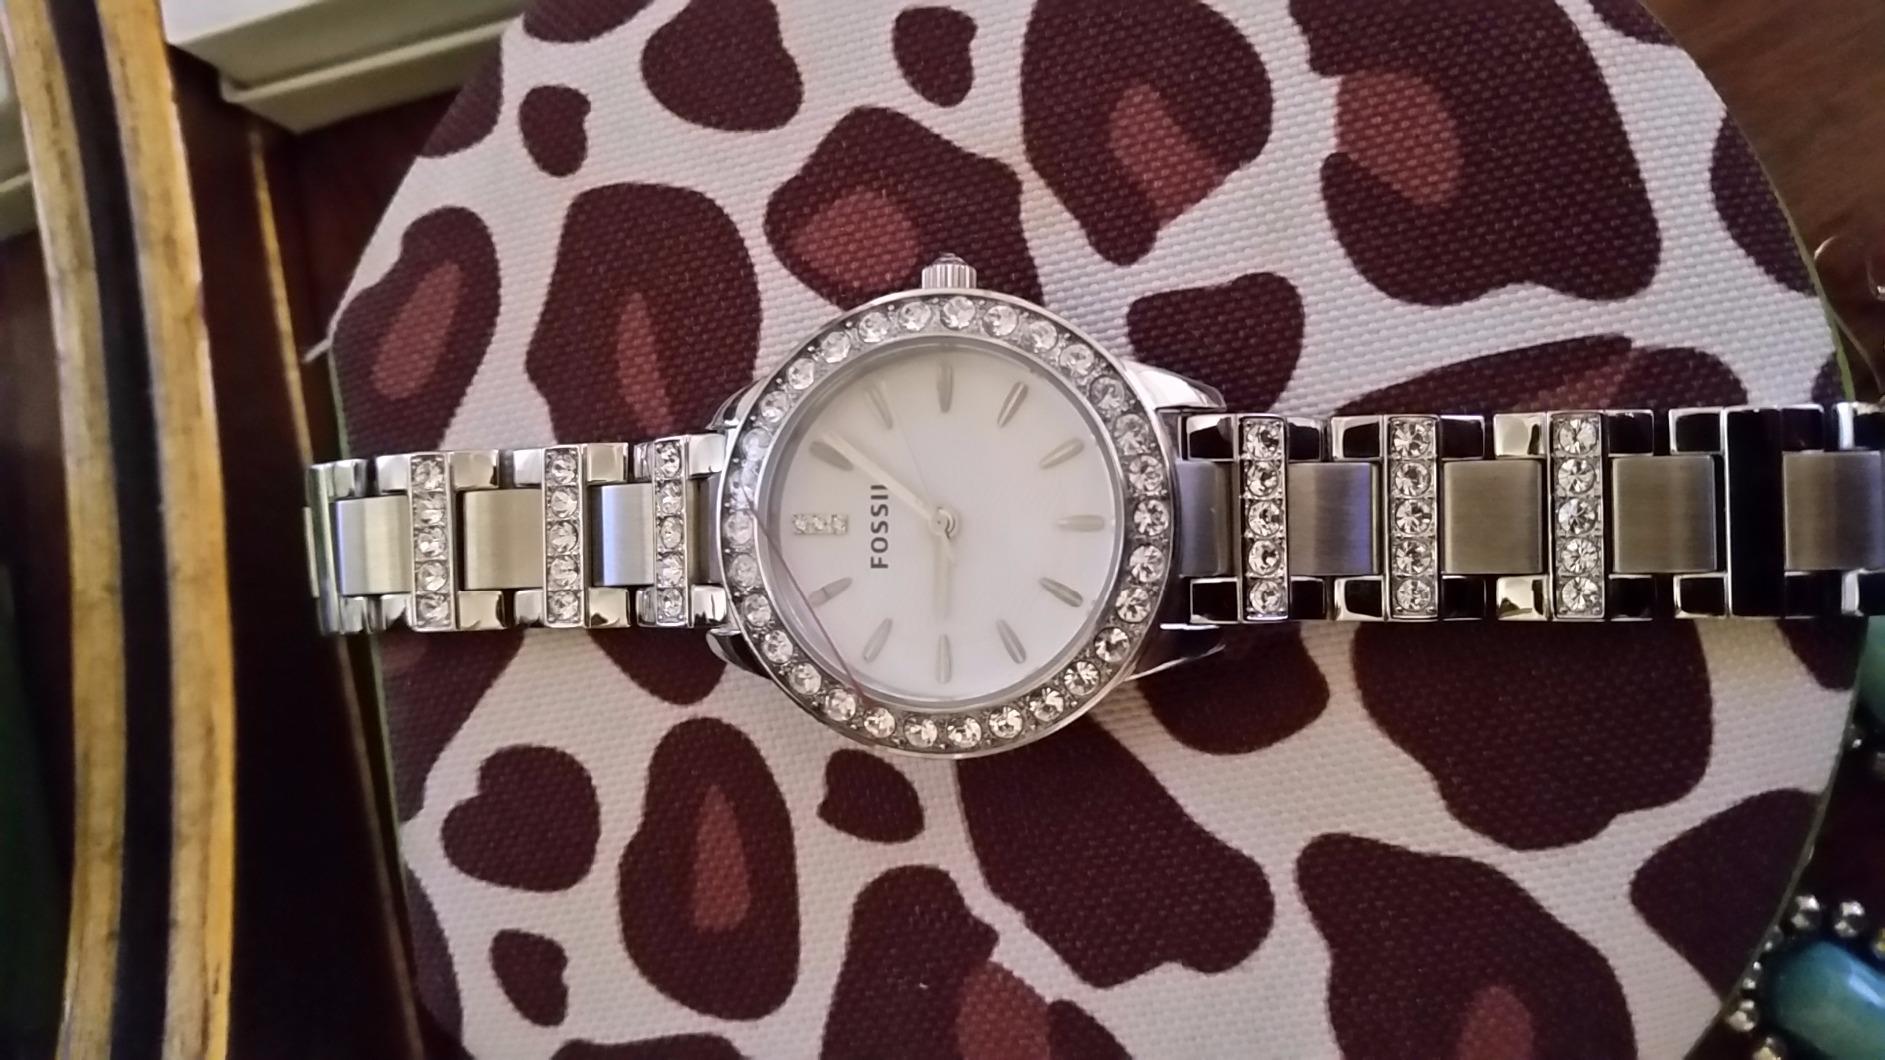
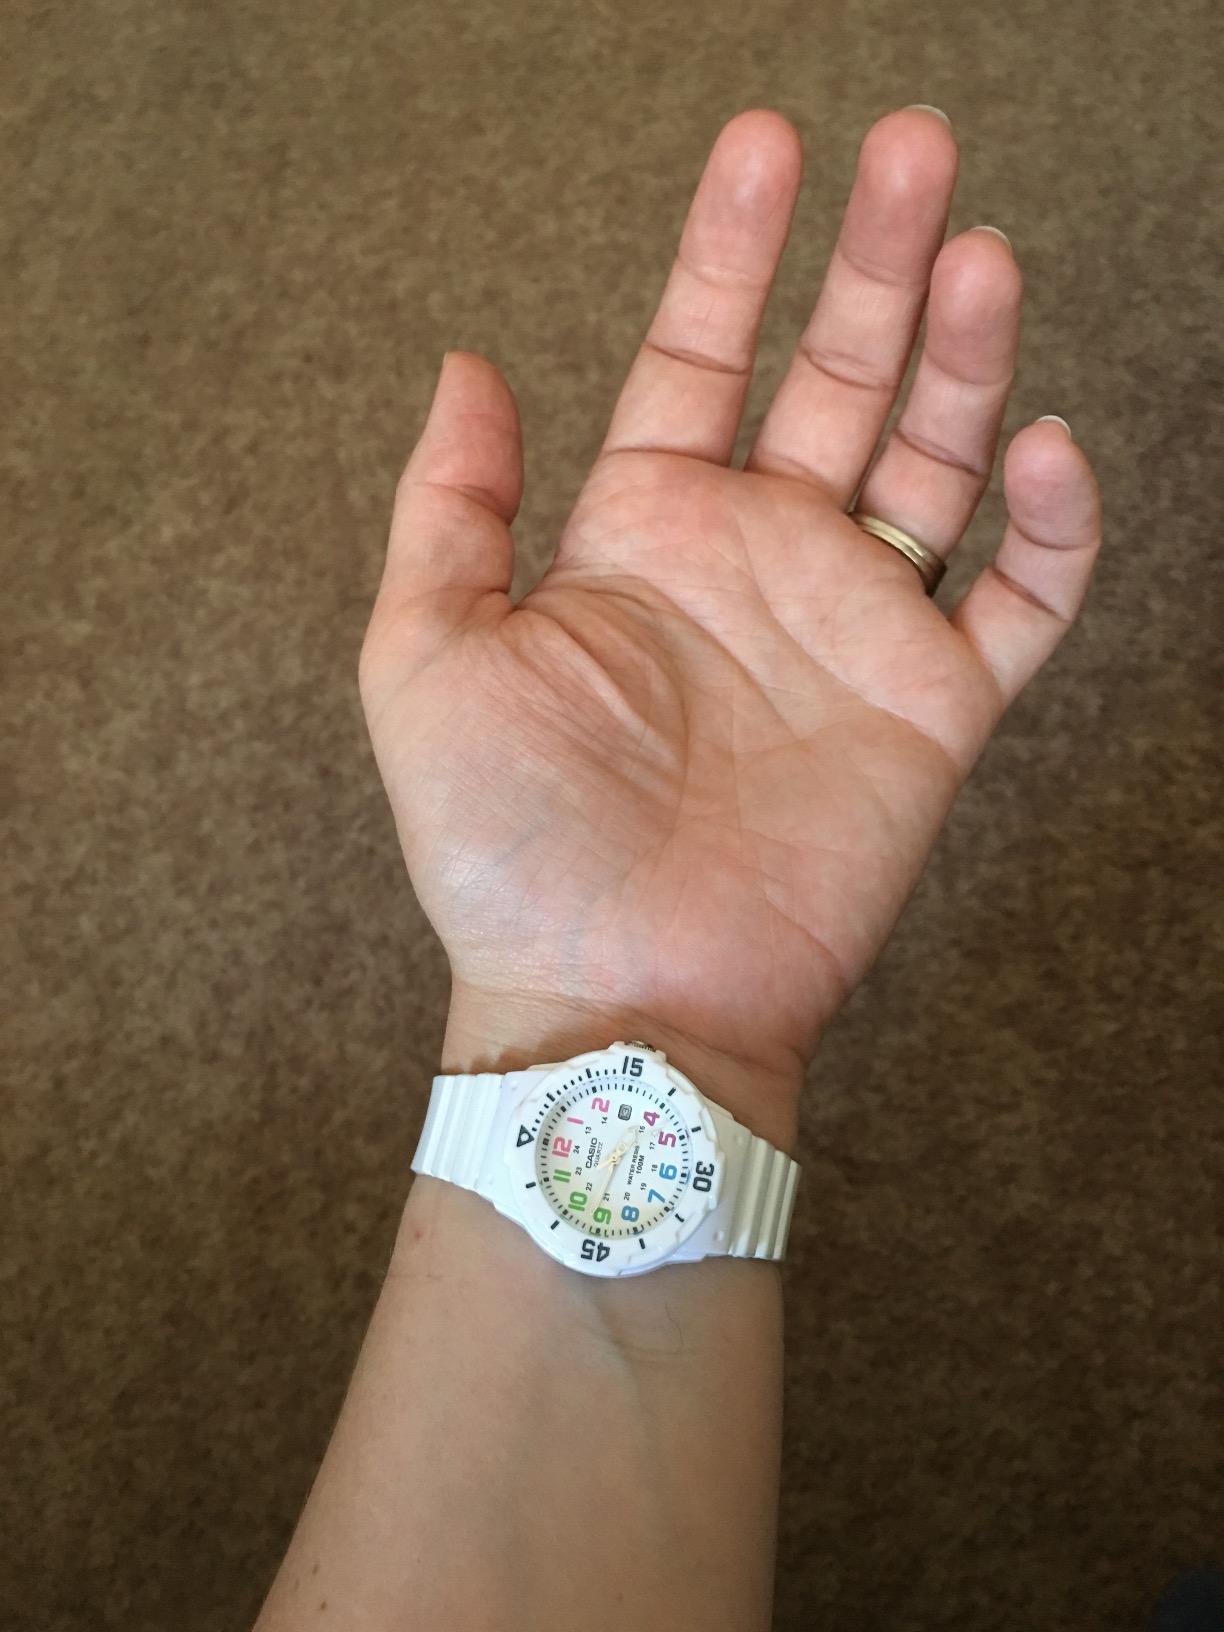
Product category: accessories_watch
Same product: no